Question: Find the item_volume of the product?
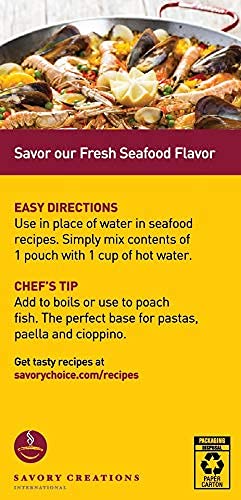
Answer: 1.0 cup